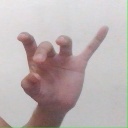
अक्षर: ओ